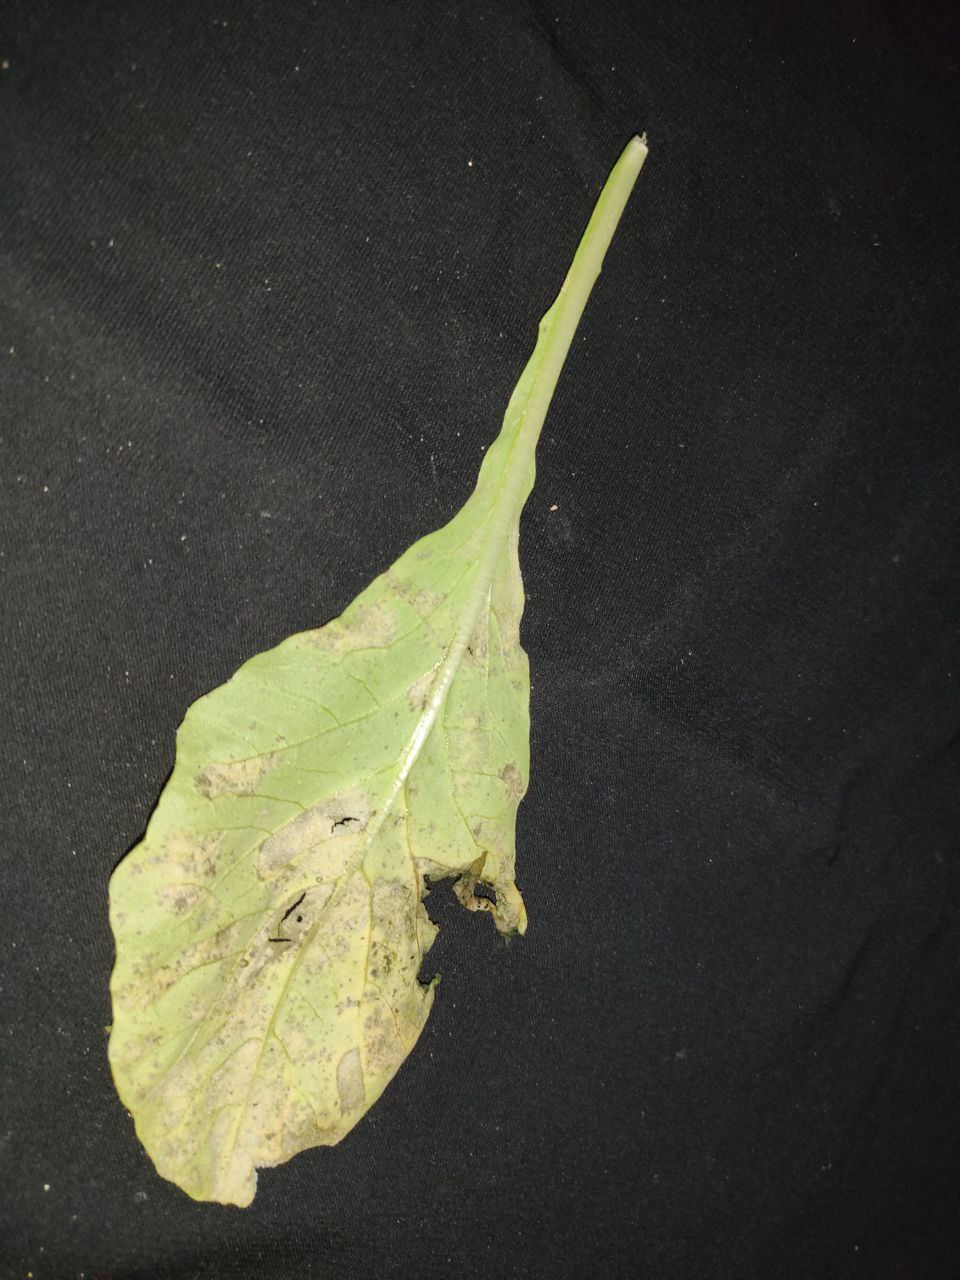
Label: Downey mildew